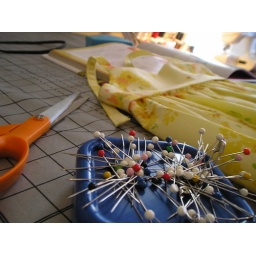
by Heather Ross. Flower girl dress made from one vintage pillowcase